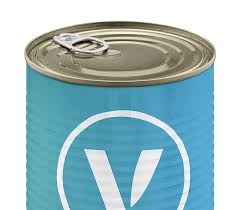
Label: metal